Perry H. Smith

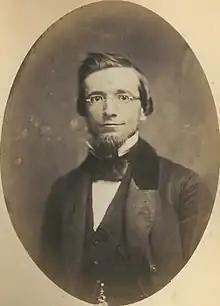
1858 photo by John Fuller

Perry H. Smith, Sr., (March 18, 1828March 29, 1885) was an American judge, politician, and railroad executive. He served two years in the Wisconsin State Senate (1856–1857) and three years in the State Assembly (1855, 1858, 1859), representing Outagamie County. He was an unsuccessful candidate for mayor of Chicago in 1877.